Pat Hall

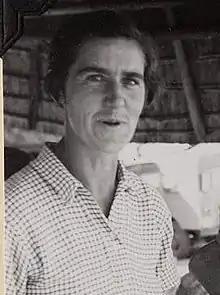
Hall in Rhodesia, 1957 photographed by Alexander Wetmore

Beryl Patricia Hall, née Woodhouse (13 June 1917 – 26 August 2010) was a British ornithologist, associated with the Natural History Museum. She is best known for her work on African birds. She also wrote a book of whimsical poems with Derek Goodwin called the "Bird Room Ballads" (1969).